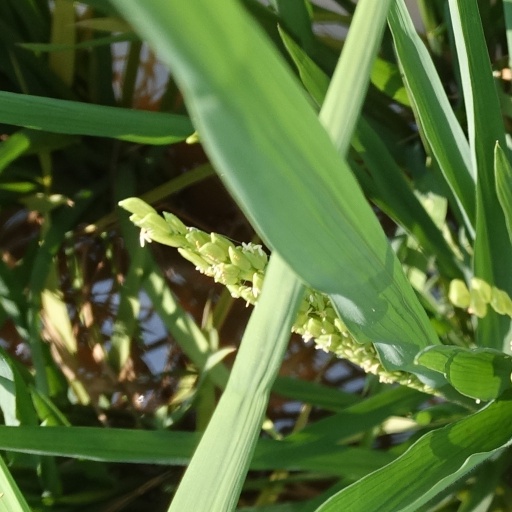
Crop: rice